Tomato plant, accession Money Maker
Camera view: horizontal (90 deg, fisheye); turntable rotation: 60 degrees
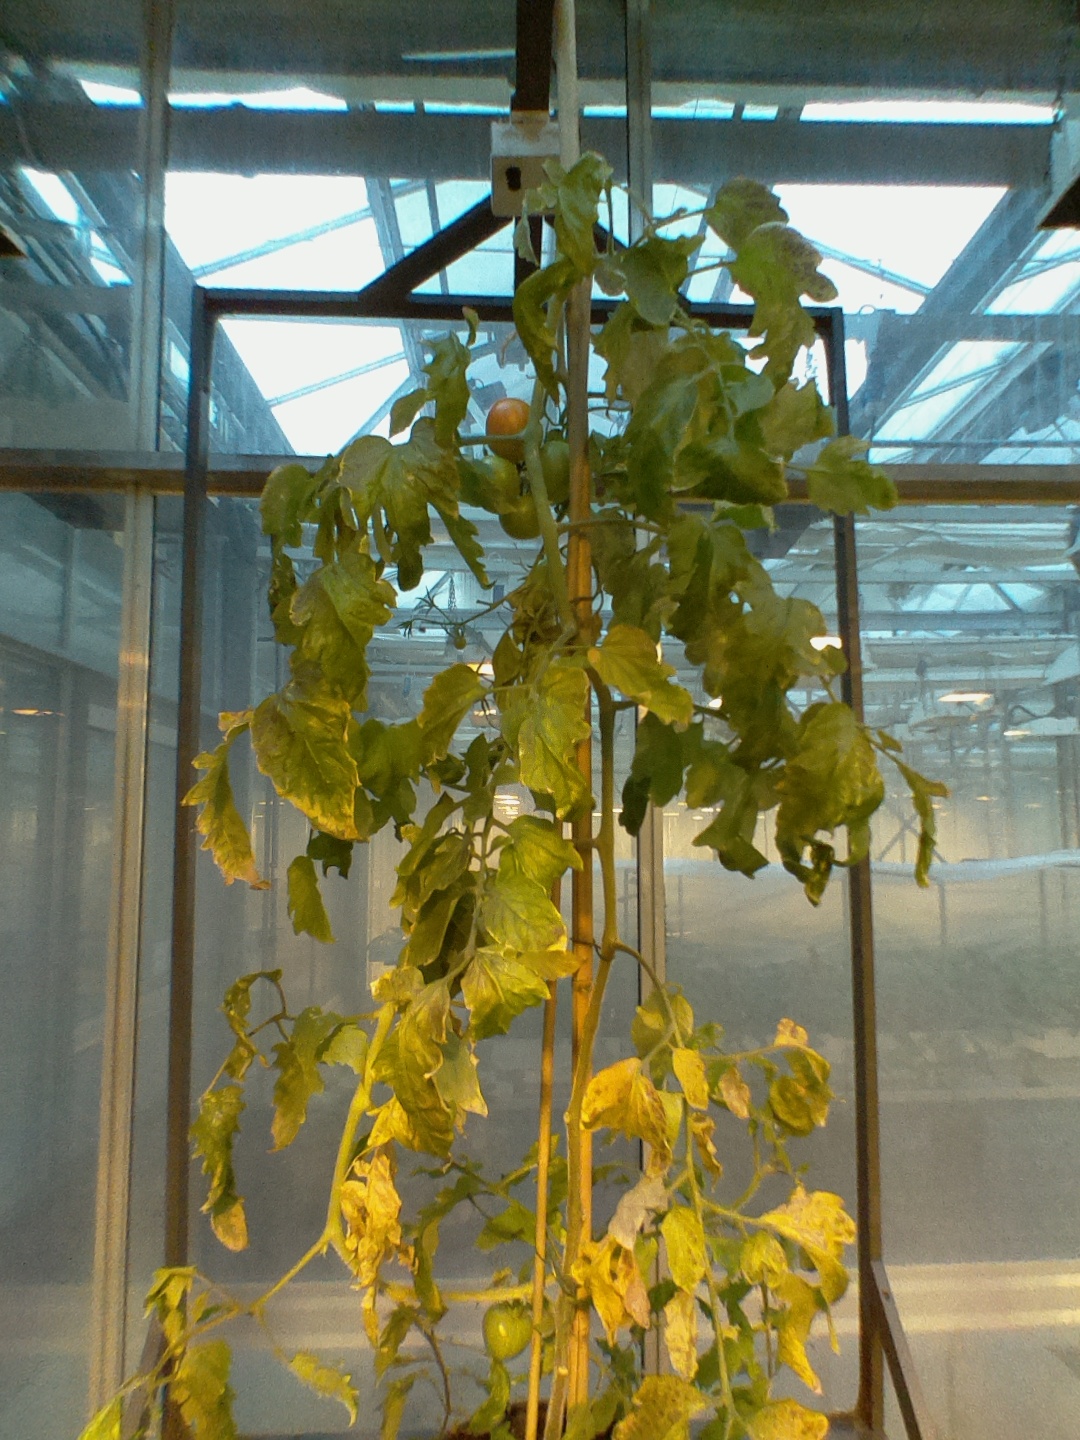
BBCH growth stage 81: 10%-20% of fruits show typical fully ripe color